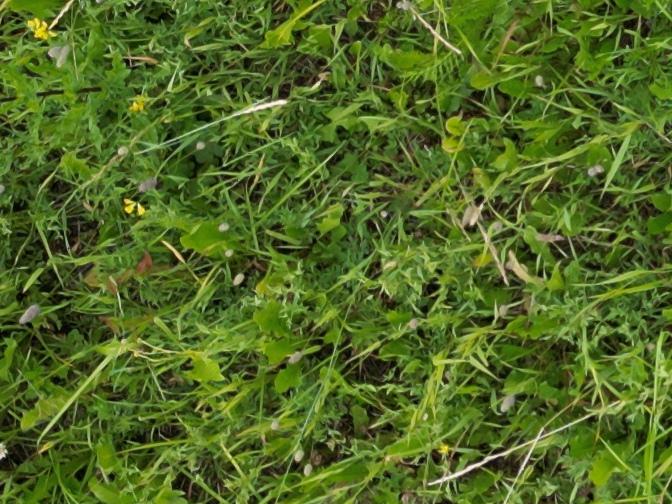
Flowers visible:  daisy flowers